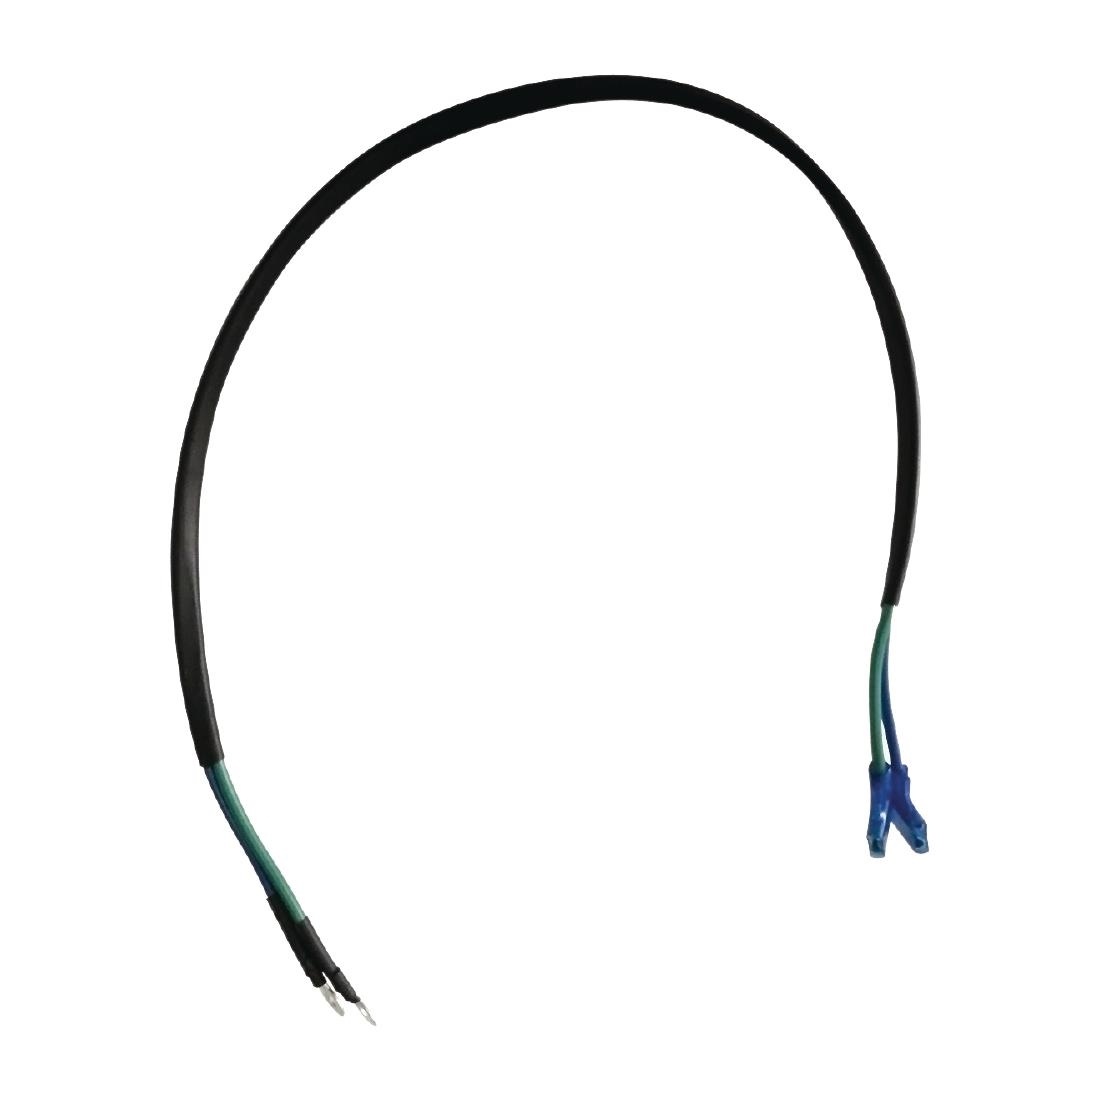
Buffalo Power Connect Wire
Buffalo replacement power connect wire, designed for use with the Buffalo CP793 induction fryer. This part is a genuine original Buffalo spare, meaning seamless compatibility and simple fitting. Product features Dimensions 7(H) x 500(W) x 5(D)mm Material ABS Weight 29.6g
Brand: Express Catering UK
Category: Home & Garden > Kitchen & Dining > Kitchen Appliance Accessories > Deep Fryer Accessories